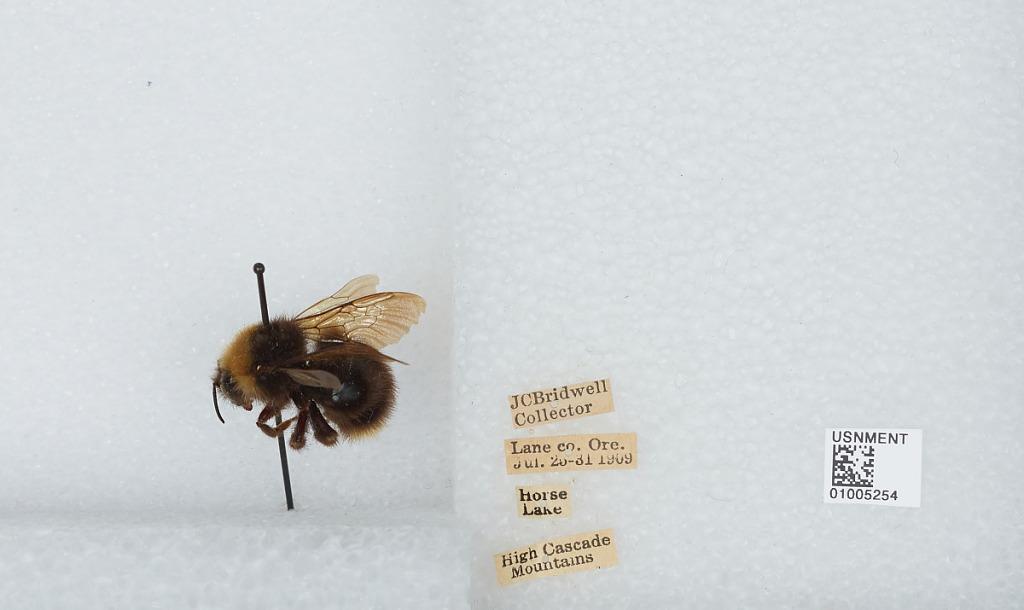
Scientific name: Bombus (Psithyrus) fernaldae (Franklin)
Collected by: J. Bridwell
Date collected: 1909-7-25
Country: United States
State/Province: Oregon
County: Lane
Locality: Horse Lake, High Cascade Mountains
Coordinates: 44.0003, -121.873